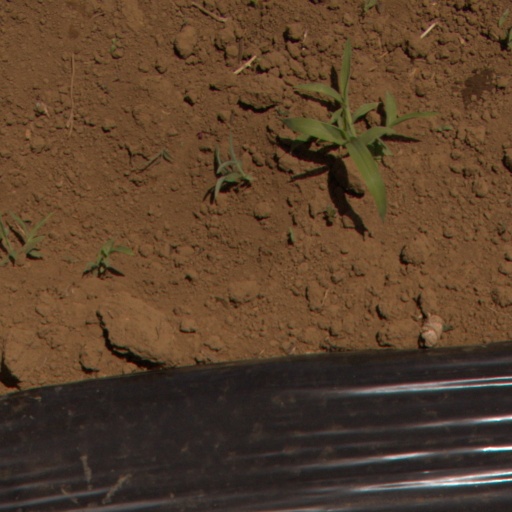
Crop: Jerusalem artichoke